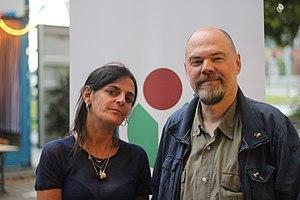
Jolente De Keersmaeker et Frank Vercruyssen du collectif de theatre STAN au 'Het Theaterfestival 2017' au Kaaitheater.
Tg Stan, souvent écrit Tg STAN ou tg STAN, voire simplement en STAN, est un collectif de théâtre belge flamand formé en 1989 à Anvers en Belgique. Orienté vers la création théâtrale formelle d'avant-garde, voire expérimentale, le collectif flamand s'attache à un répertoire varié allant des auteurs classiques, aux modernes russes ou suédois du XIXᵉ siècle, jusqu'aux créations de dramaturges contemporains, en s'attachant souvent à mettre en place des collaborations avec d'autres compagnies théâtrales ou chorégraphiques.